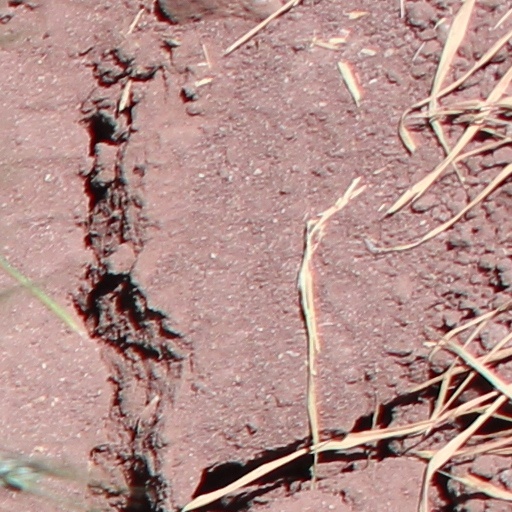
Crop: wheat